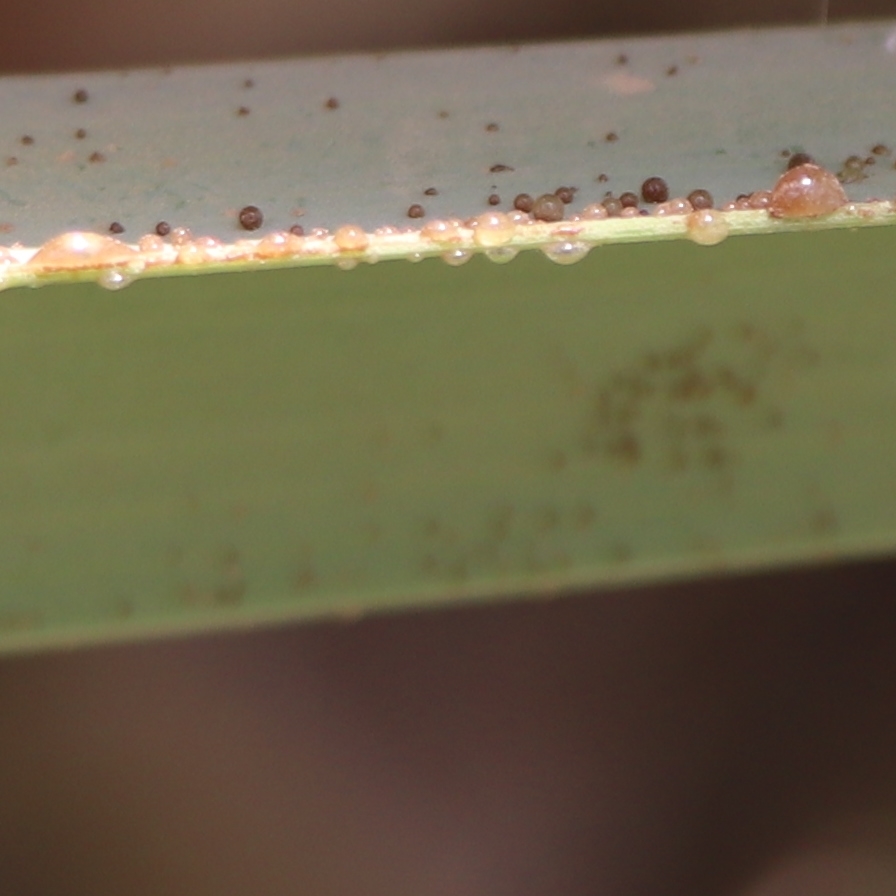
Label: Honey